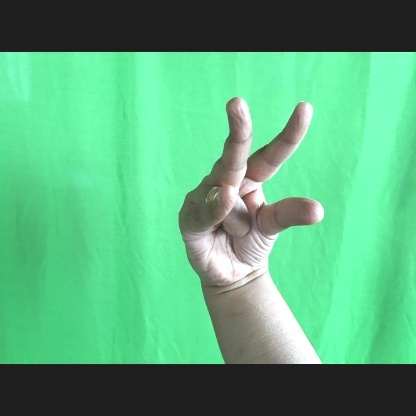
Mudra: Kangulam